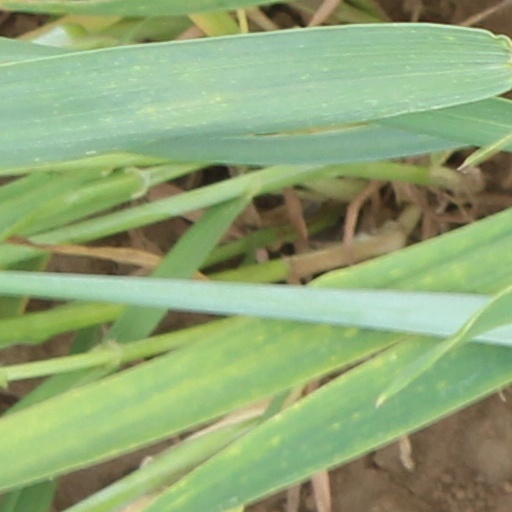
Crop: wheat